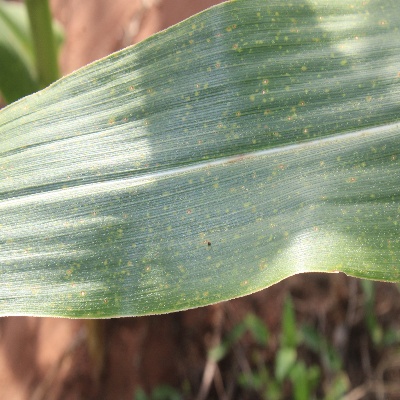
Crop: Maize
Condition: leaf spot